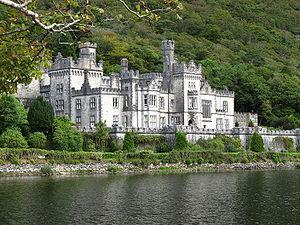
Le tourisme en Irlande représente une activité économique importante pour les deux entités de l'île d'Irlande, l'État d'Irlande indépendant et l'Irlande du Nord, une nation constitutive du Royaume-Uni.